Chalermkiat Watanangura

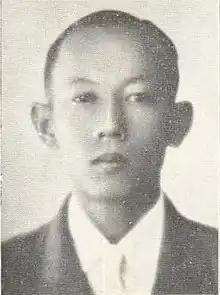

Marshal of the Royal Thai Air Force Chalermkiat Watanangura (15 August 1914 – 14 April 1960) was a Thai air force officer and the Commander of the Royal Thai Air Force from 1957 until his death in an aircraft crash in Taipei, Taiwan. He briefly held cabinet level offices in 1957.